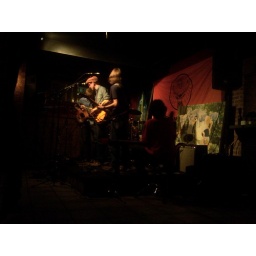
Another band at the the elephant in the castle